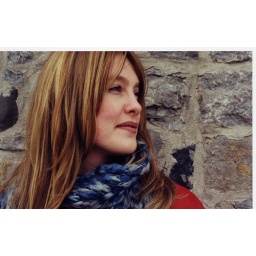
Woman wearing blue winter scarf, profile against stone wall, looking reflective, determined.